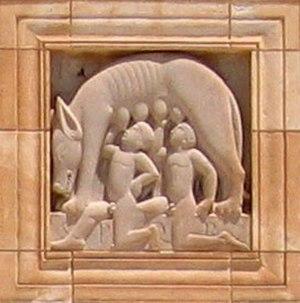
Jérusalem, Musée Rockefeller. Romulus et Rémus עברית: ""התקופה הרומית"" (1934) מתוך ""עשרת השבטים"" תבליט דקורטיבי מאת אריק גיל, מוזיאון רוקפלר, ירושלים."